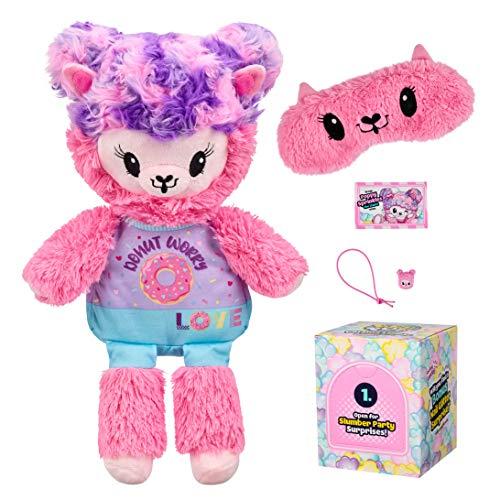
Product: Pikmi Pops Giant Pajama Llama - Poppy Sprinkles - Scented Stuffed Animal Plush Toy in Popcorn Box
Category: Toys & Games | Stuffed Animals & Plush Toys
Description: Includes 1 16" Giant Pajama Llama scented plush, 2 slumber-party surprise items*, 1 surprise message and packaged inside an iconic popcorn box.
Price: $14.31
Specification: ProductDimensions:6.5x5.9x18.4inches|ItemWeight:7.4ounces|ShippingWeight:1.1pounds(Viewshippingratesandpolicies)|ASIN:B07NSQDLQV|Itemmodelnumber:B07NSQDLQV|Manufacturerrecommendedage:5-15years